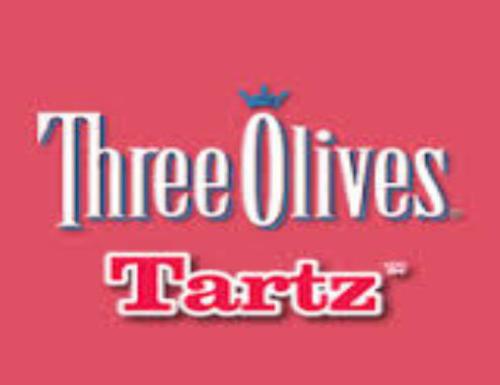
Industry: Food